Democrat Party (Thailand)

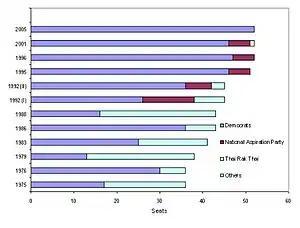
Election results in the south, 1975–2005

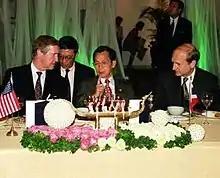
Prime Minister Chuan Leekpai hosts a dinner welcoming Secretary of Defense William S. Cohen

The party's voter base is traditionally concentrated in southern Thailand and in Bangkok, where the party relies on the support from the capital's aristocratic, meritocratic, and educated middle and upper classes. In the 1990s, under the leadership of Chuan Leekpai, a native of Trang Province, the Democrats quickly became the dominant party in southern Thailand. The influences of provincial politicians from the south into the party created considerable tension with the party's Bangkok establishment. Chuan's "Mr. Clean" image, however, made him personally popular with Democrat Party supporters throughout Thailand, and so the party managed to stay cohesive under his leadership. The first Chuan government (1992–1995) fell when members of the cabinet were implicated in profiting from the Sor Phor Kor 4-01 land project documents distributed in Phuket Province. Chuan was again premier from 1997 to 2001, in the midst of the 1997 Asian financial crisis and its aftermath. The party lost a landslide election victory to Thaksin Shinawatra's populist Thai Rak Thai (TRT) party, winning 128 seats compared to the TRT's 248 in the 2001 general election.